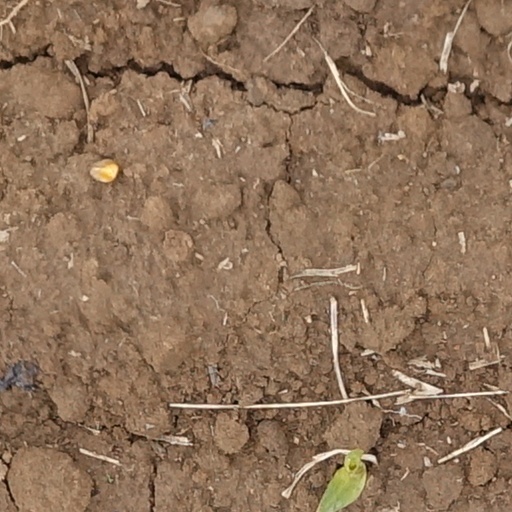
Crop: wheat